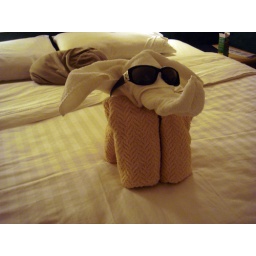
towel animal in stateroom